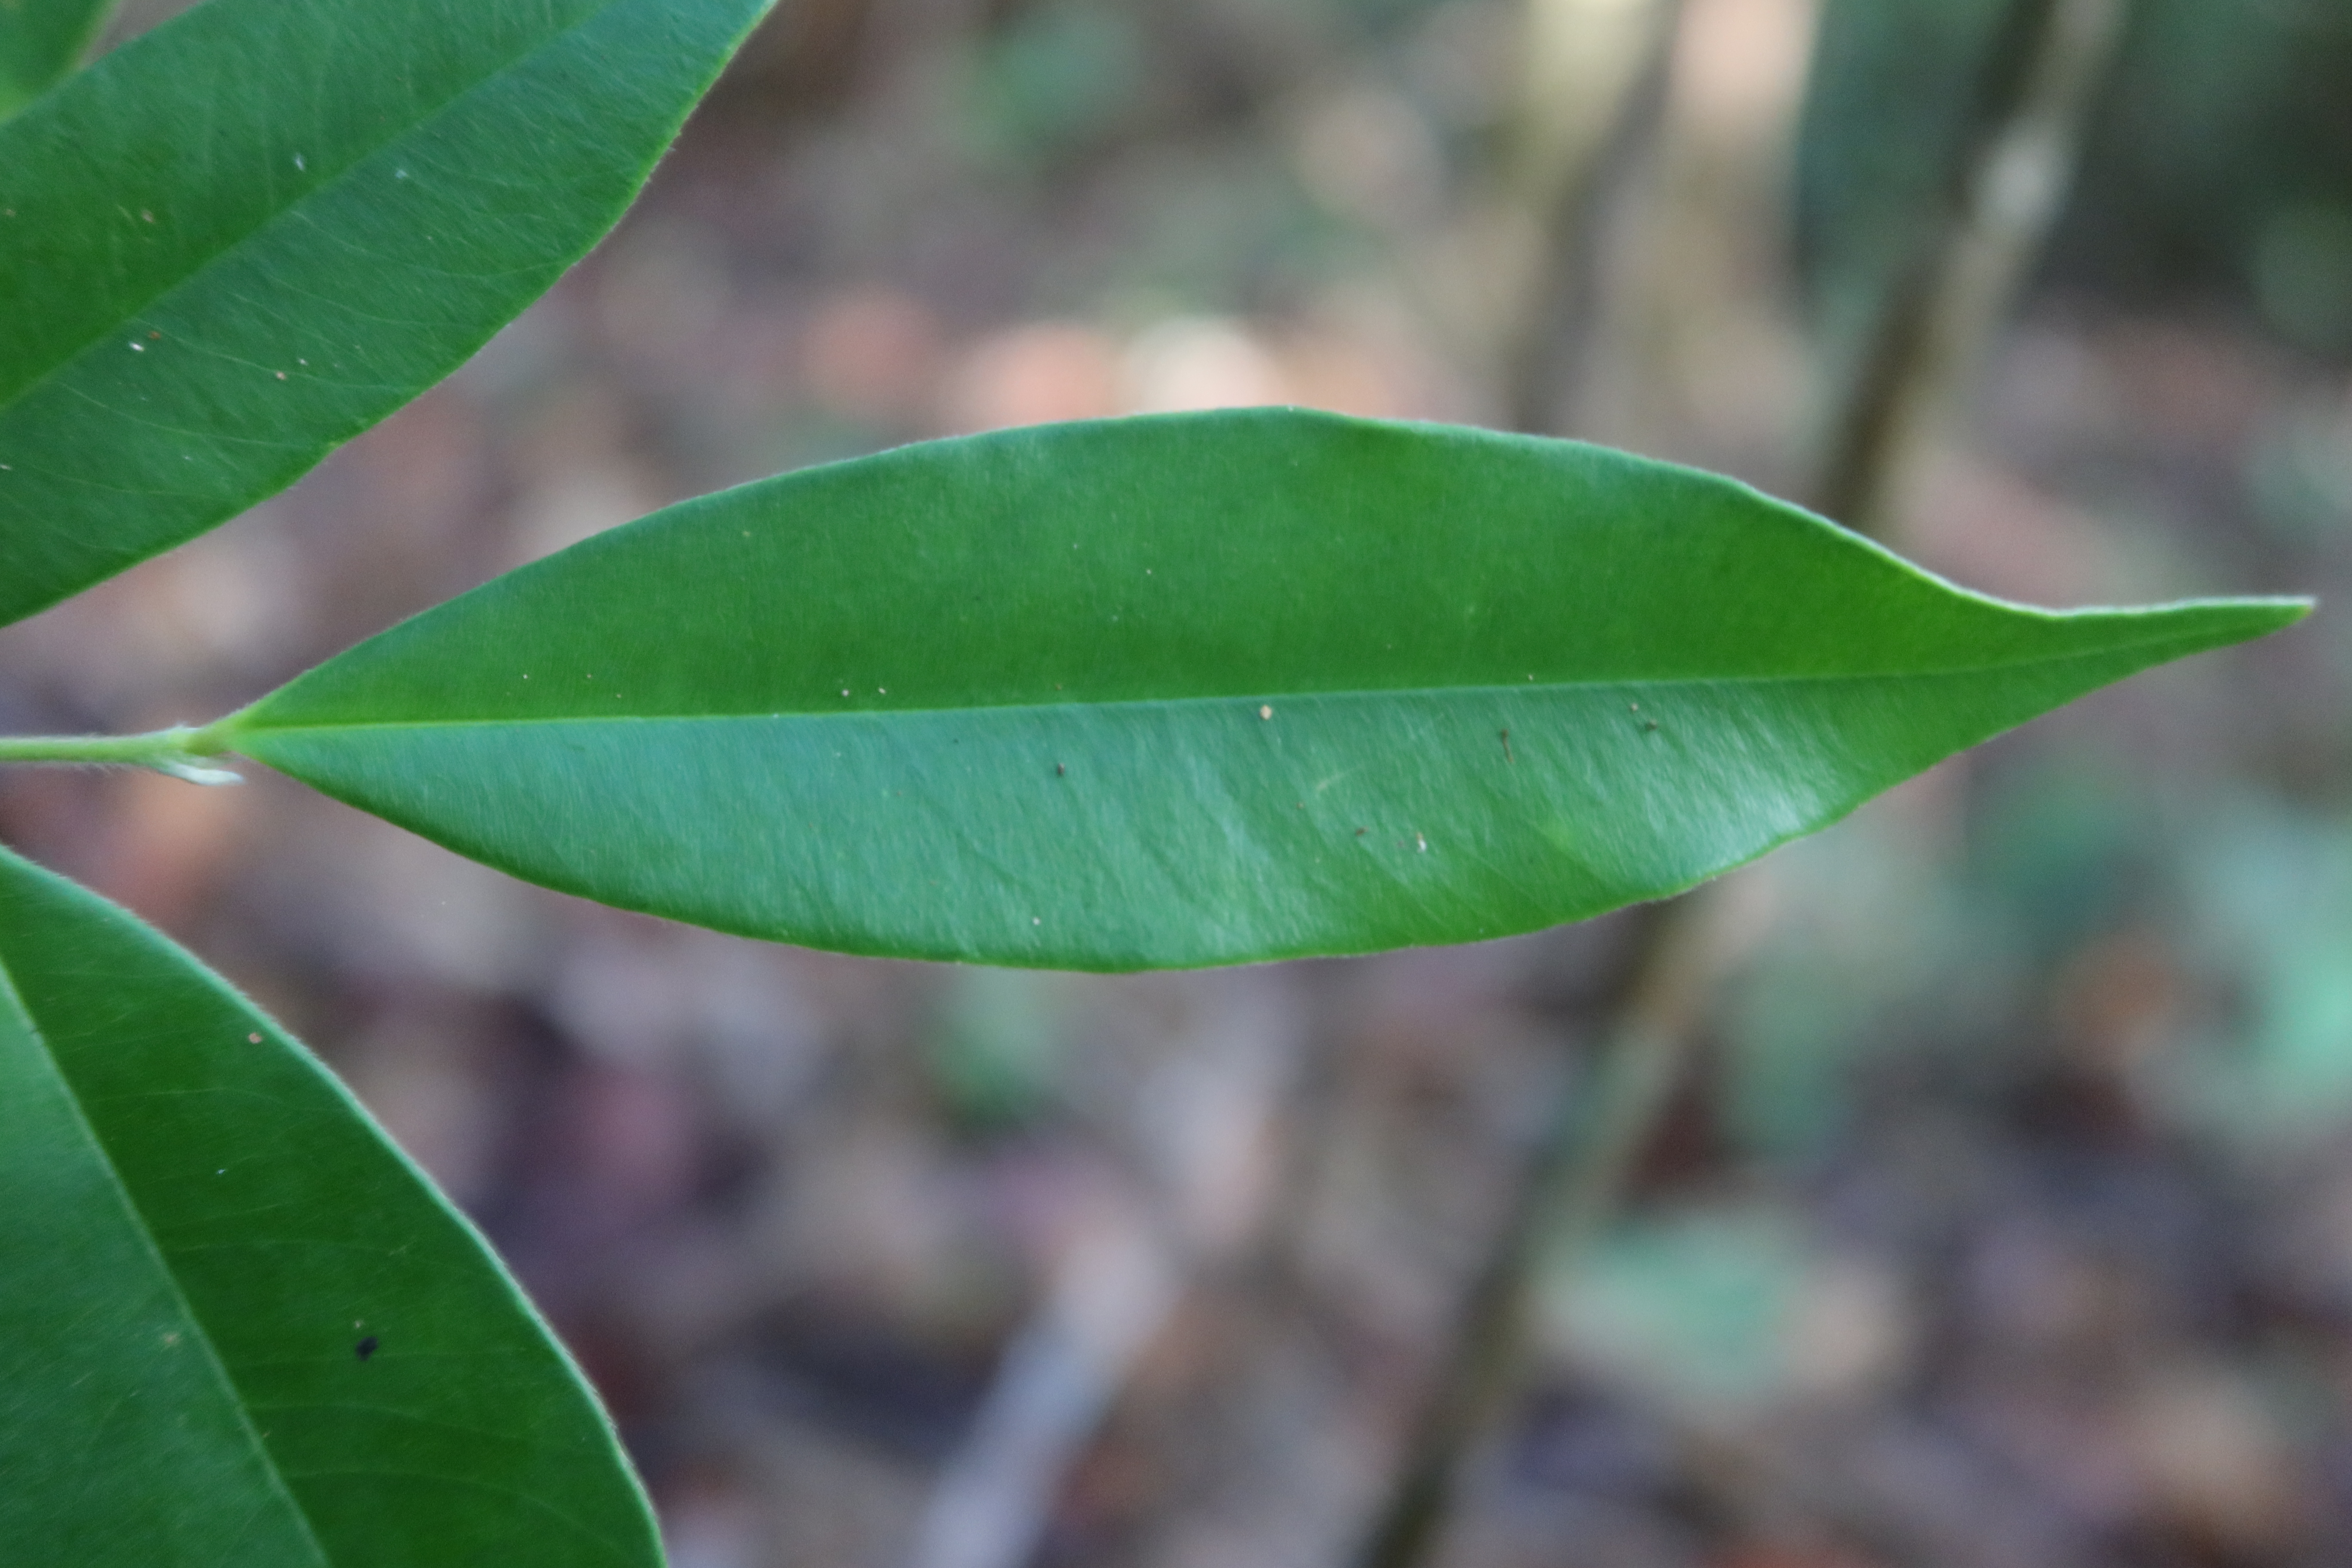
Label: Black spots